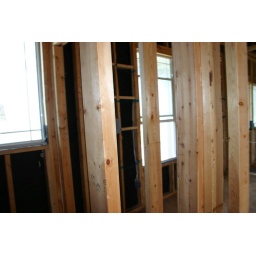
View of windows in future office on the second floor.